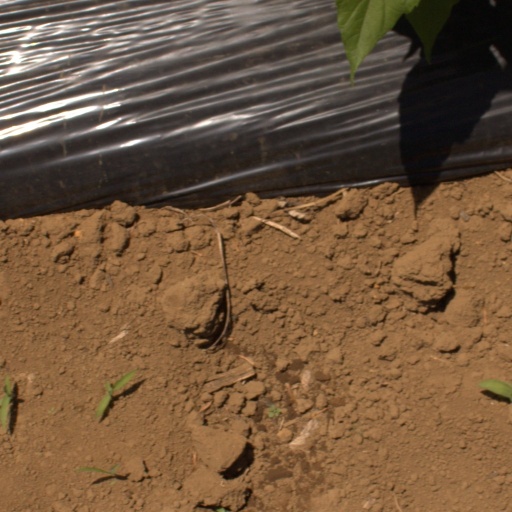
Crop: Jerusalem artichoke